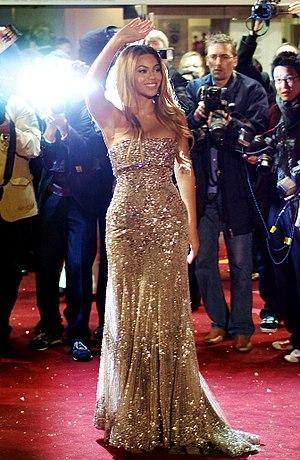
Beyoncé [biˈjɑnseɪ], de son nom complet Beyoncé Giselle Carter, née Knowles le 4 septembre 1981 à Houston, au Texas, est une chanteuse, compositrice, danseuse et actrice américaine. Elle est désignée en 2009 comme étant l'artiste de la décennie 2000 par The Guardian, tandis que New Musical Express la voit comme l'une des artistes ayant défini la décennie 2010 ; selon Entertainment Weekly, personne n'a dominé la musique comme elle dans cette dernière décennie. Les critiques musicales de The New Yorker décrivent Beyoncé comme étant la musicienne la plus populaire, la plus importante et la plus influente du XXIᵉ siècle.